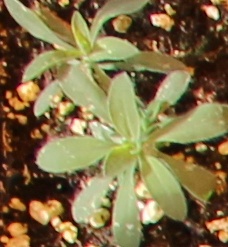
Label: Kochia